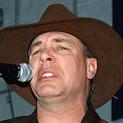
Age: 45